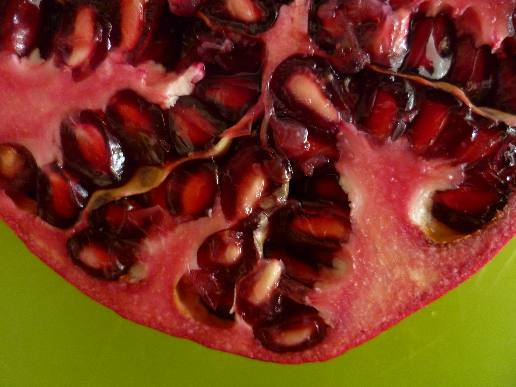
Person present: No